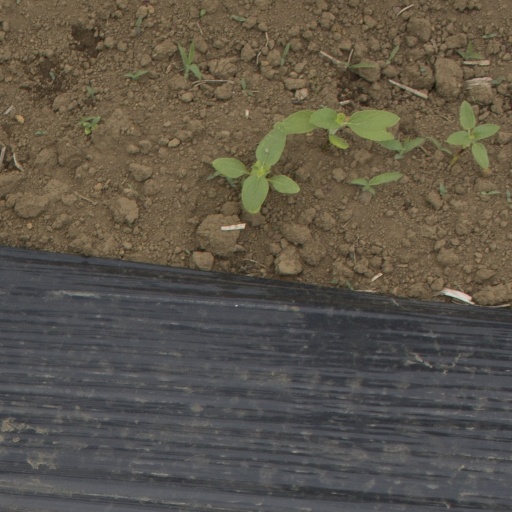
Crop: Jerusalem artichoke